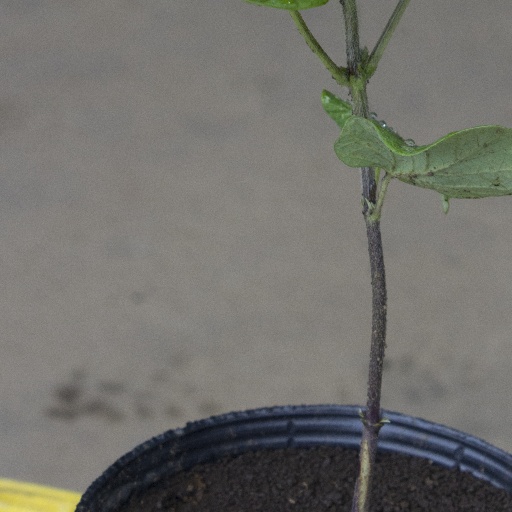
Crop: soybean